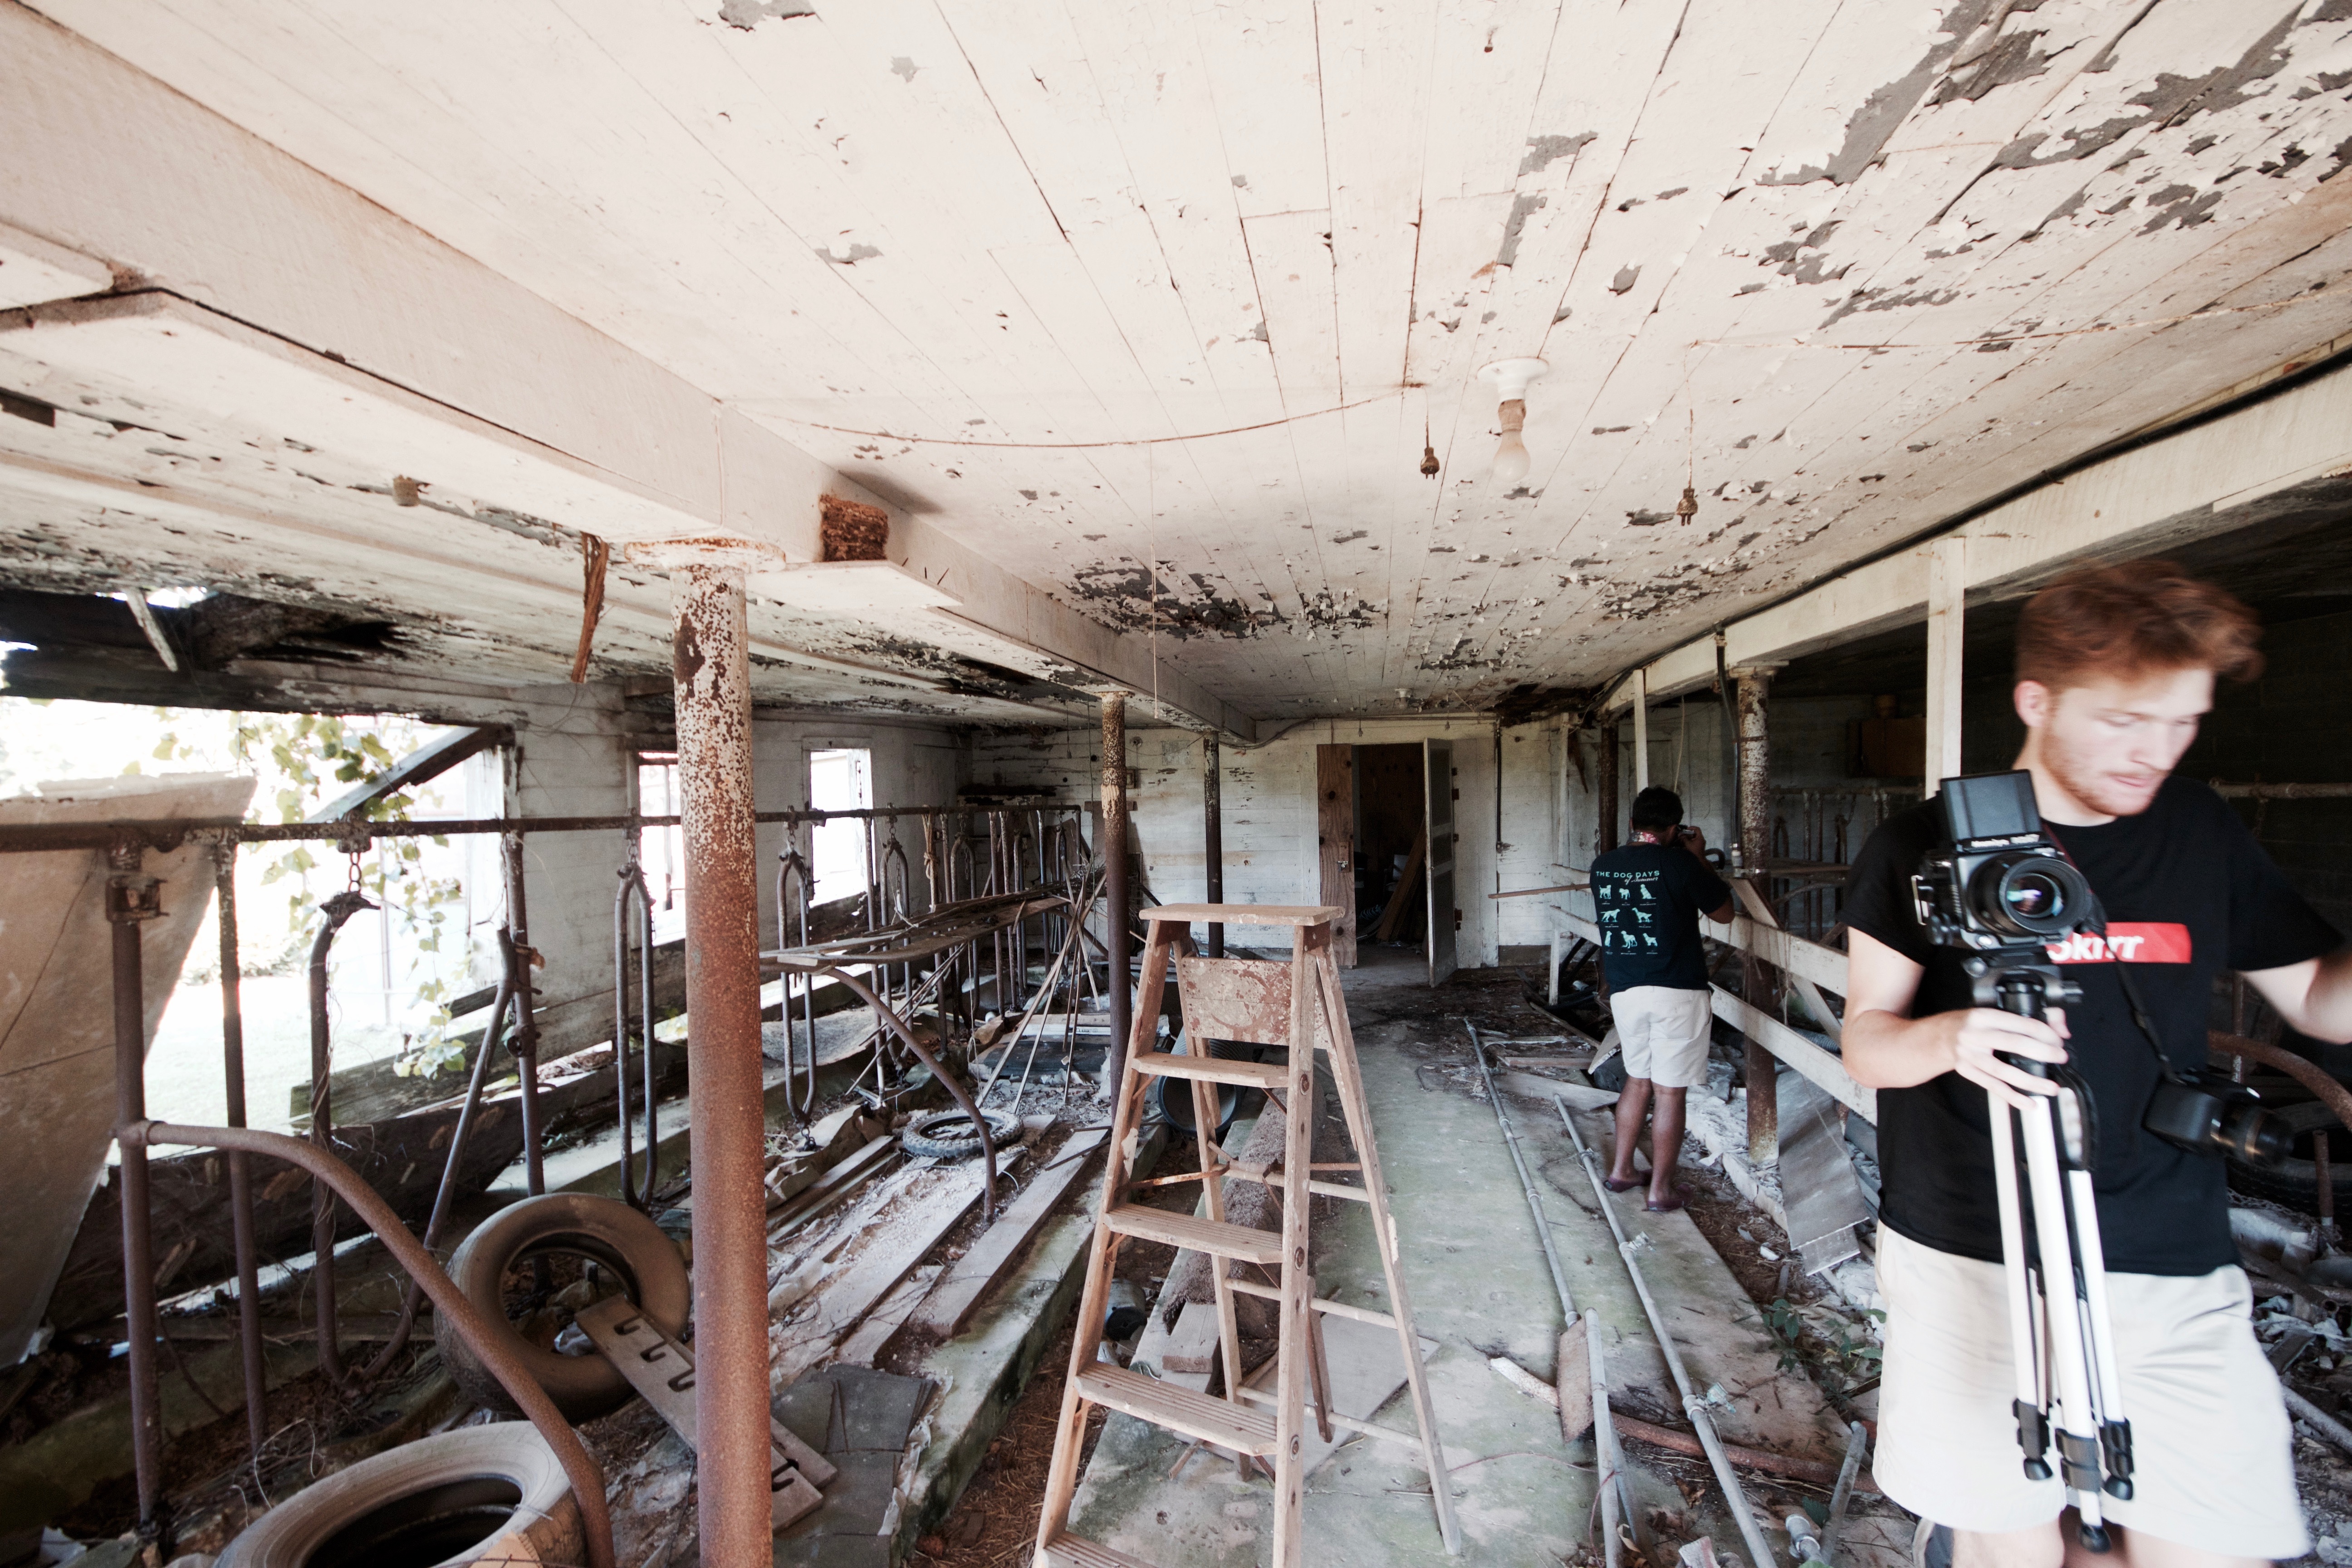
vehicle